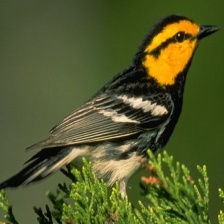
Species: GOLDEN CHEEKED WARBLER
Scientific name: SETOPHAGA CHRYSOPARIA